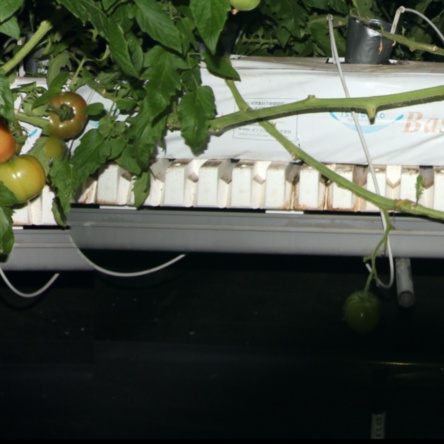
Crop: tomato